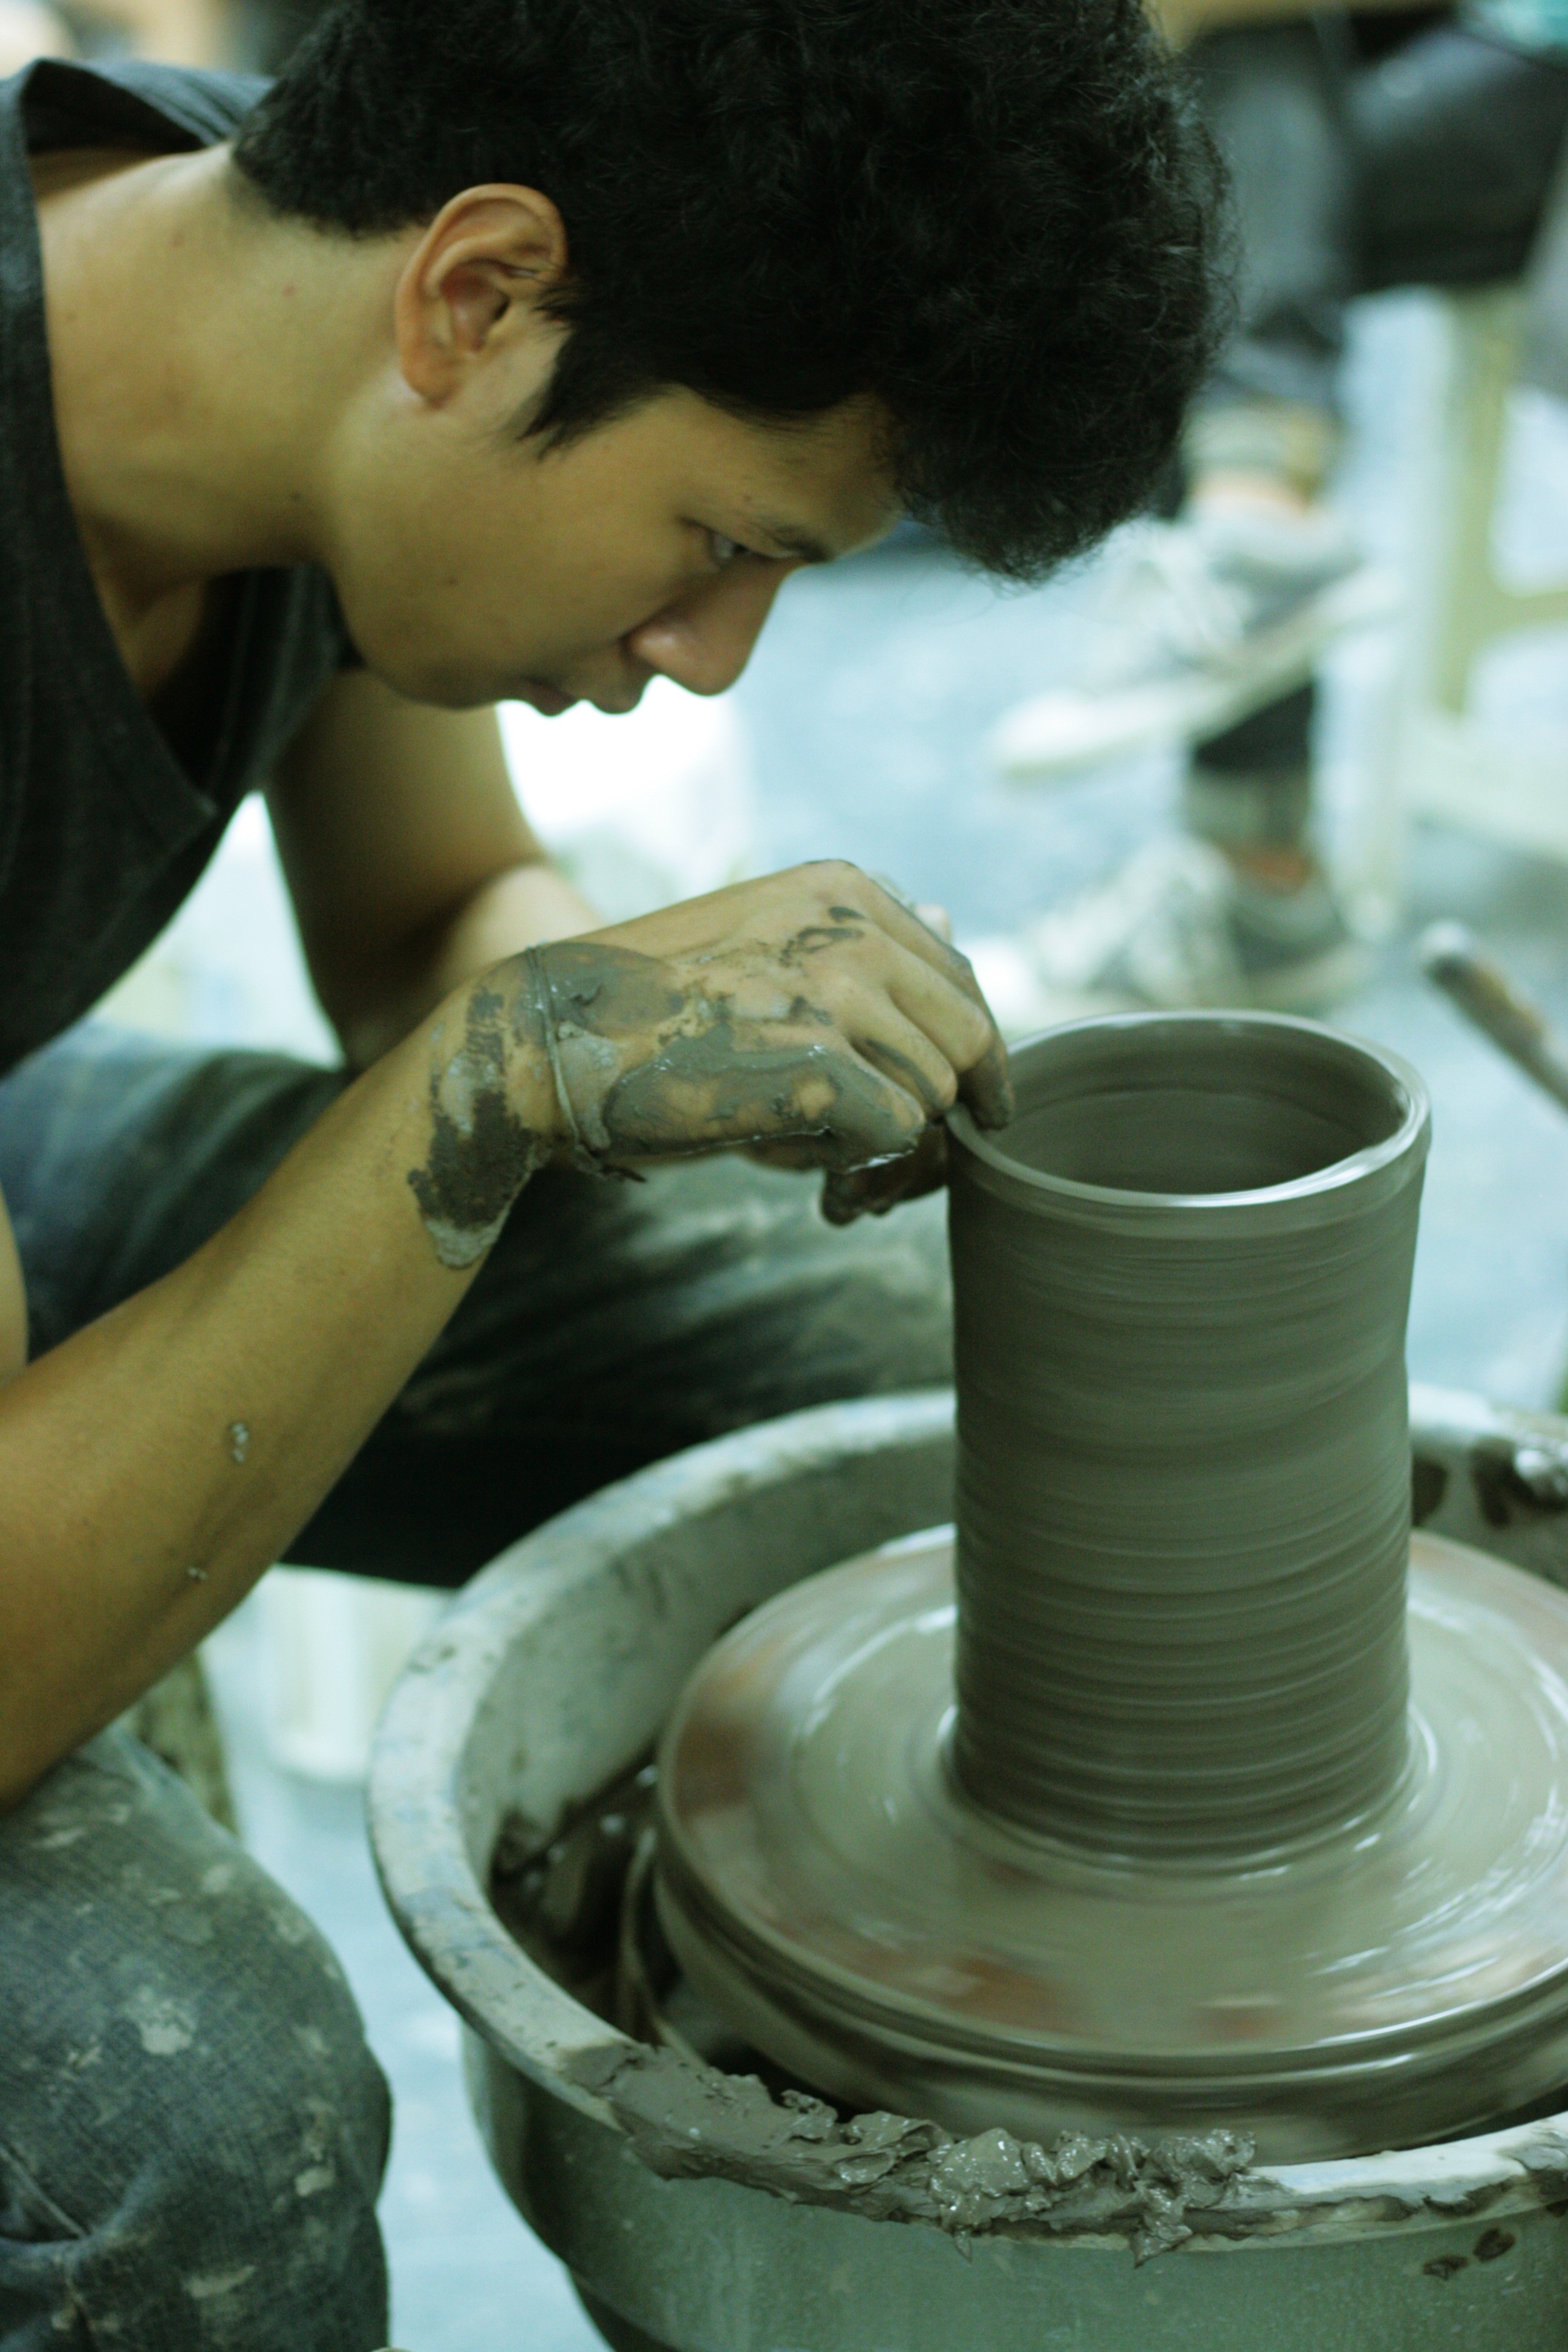
wheel, green, pottery, art, potter's wheel